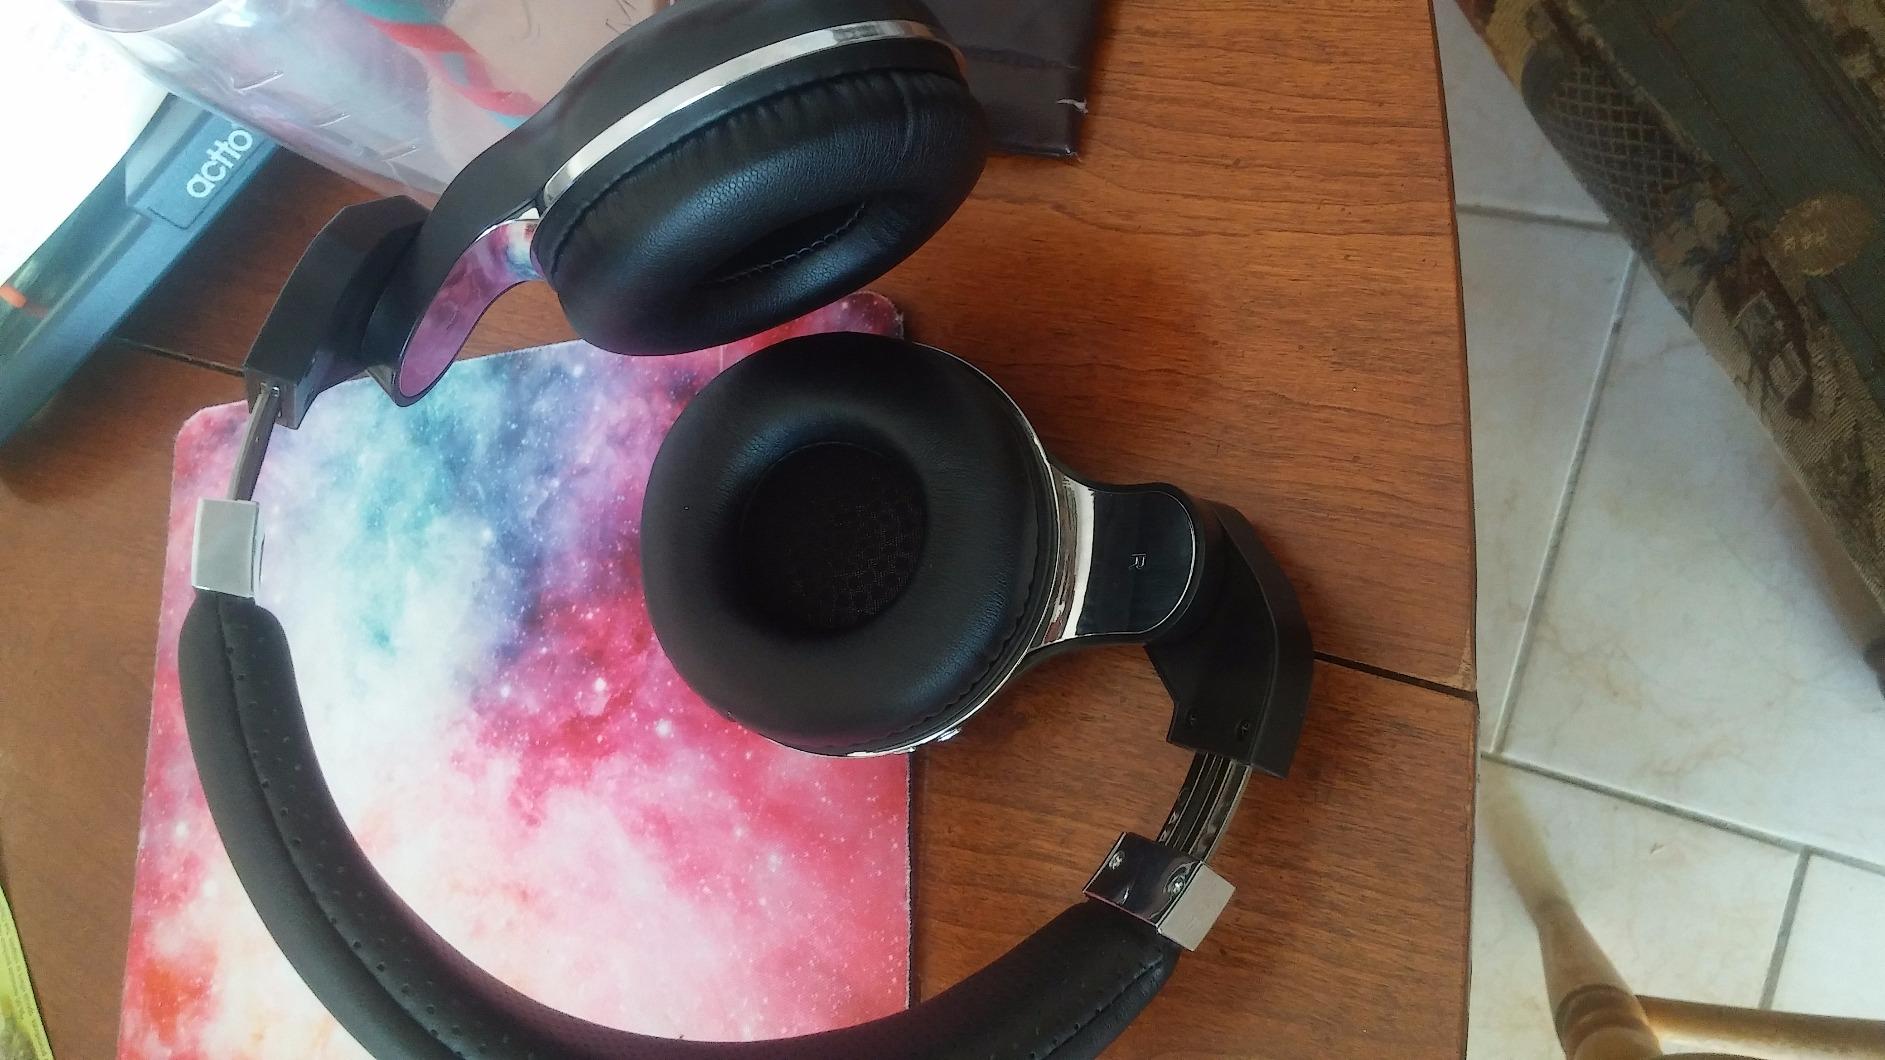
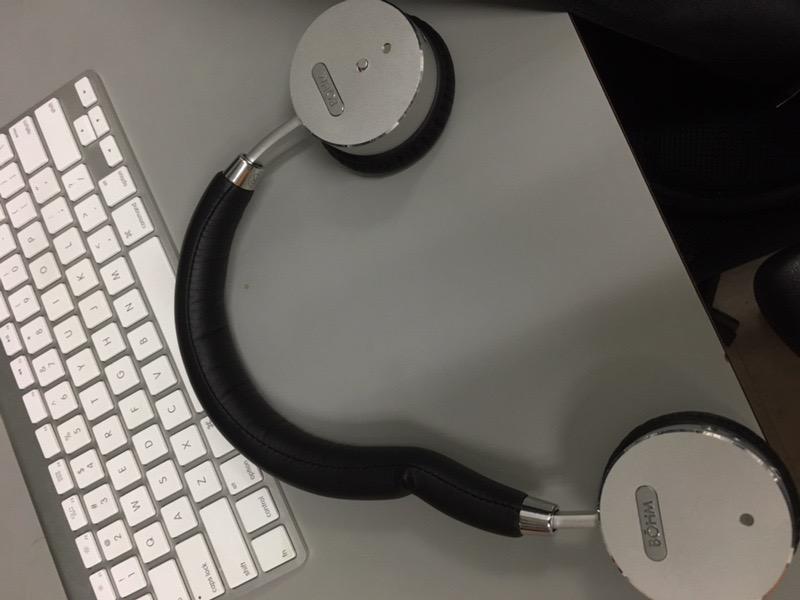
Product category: headphones
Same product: no